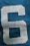
Number: 6